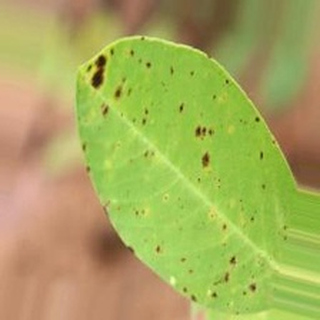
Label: groundnut_late_leaf_spot